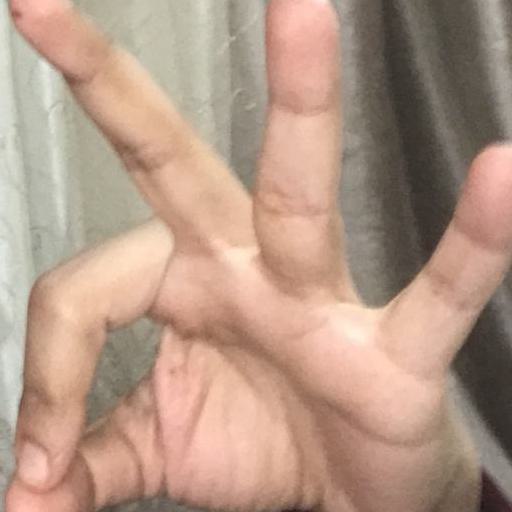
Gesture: ok